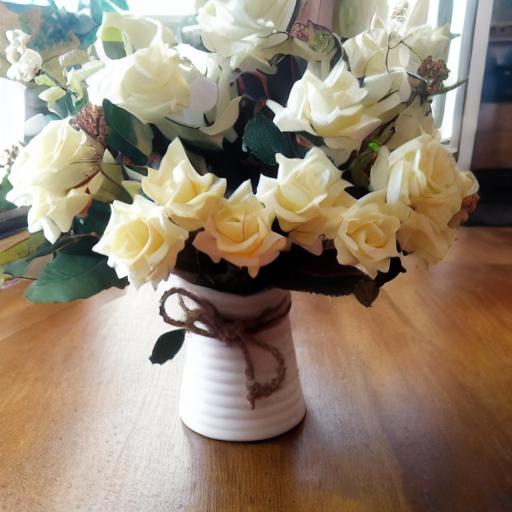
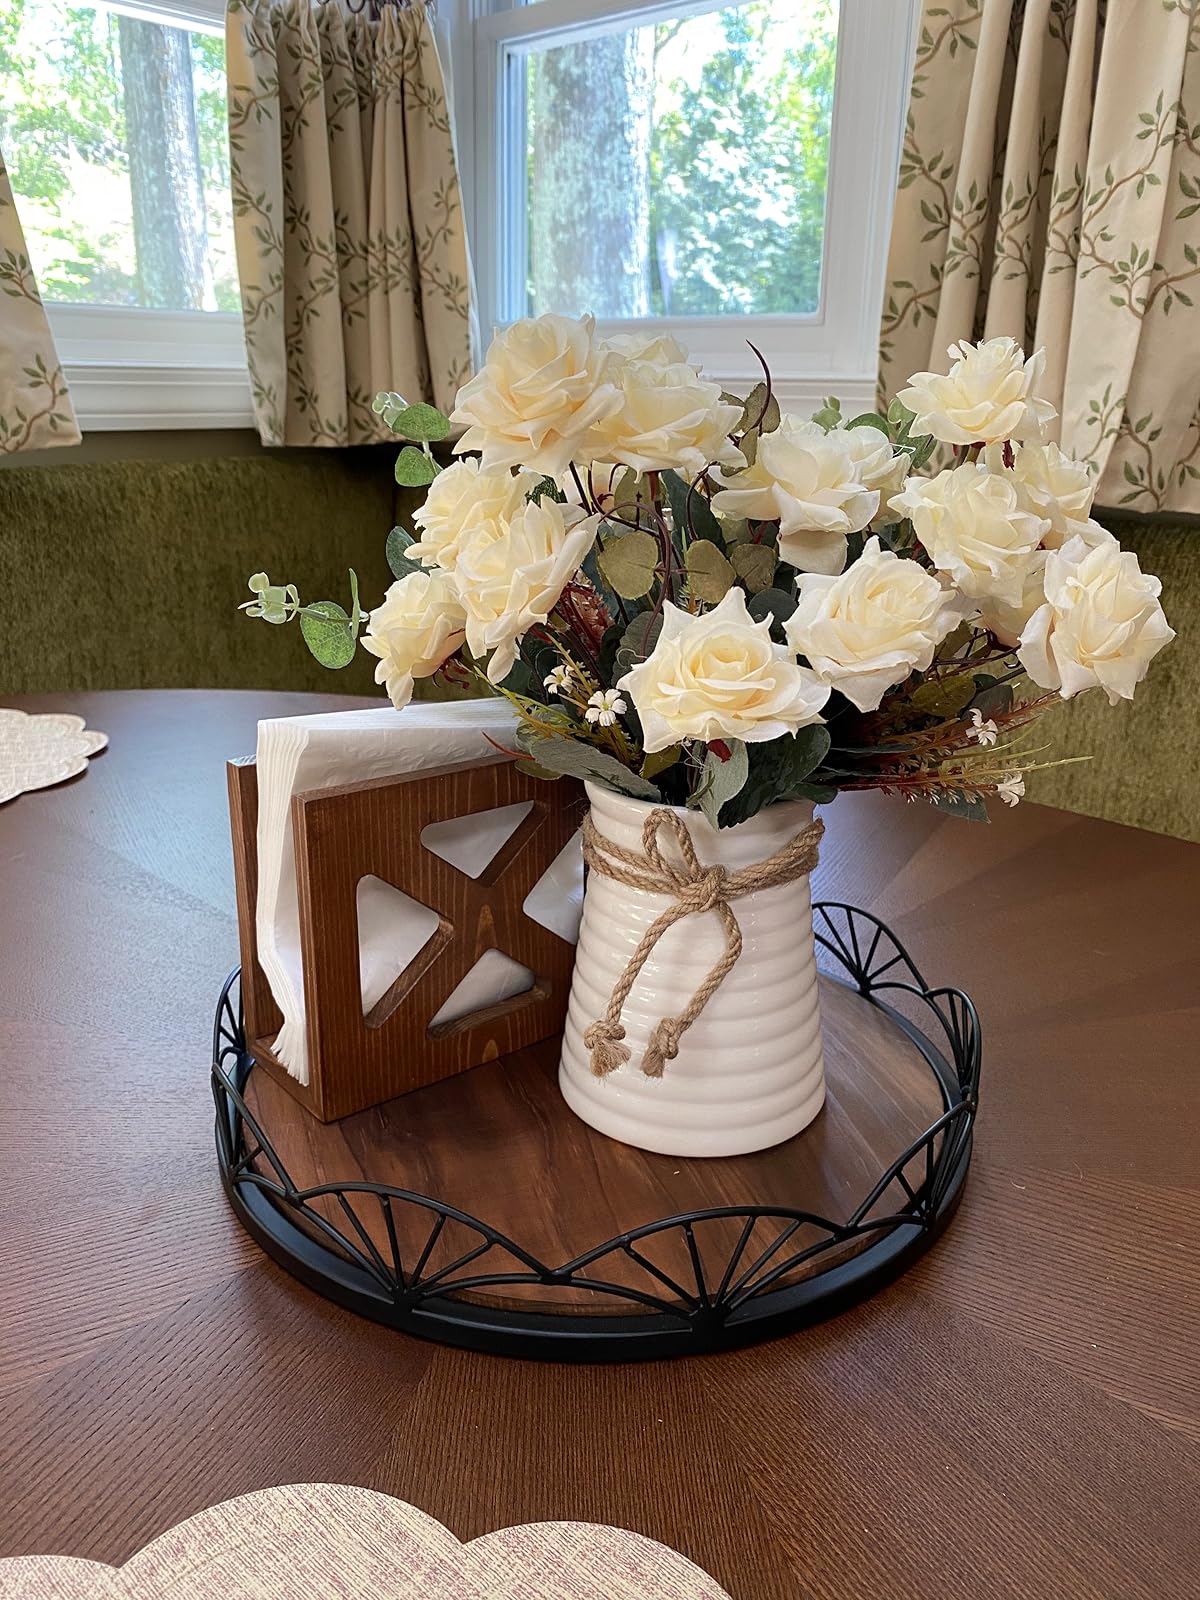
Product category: vase
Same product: no